Dragonlance

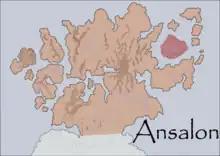
Map of Ansalon, where the majority of the novels take place

"Dragonlance" is set on the world of Krynn. Most of the novels take place in the regions of Ansalon, a small continent, though some have taken place on the continent of Taladas, located northeast of Ansalon. The world's major gods are the High God and his children: good Paladine, neutral Gilean, and evil Takhisis. The gods are opposed by Chaos, who seeks to destroy Krynn. Depending on the period, the evil chromatic and the good metallic dragons are rare or plentiful. Humans are Krynn's most common humanoid race, but elves, dwarves, kender, gnomes, and minotaurs occupy the world as well. Clerics derive magical powers from their gods, and wizards derive power from the three moon gods, good Solinari, neutral Lunitari, and evil Nuitari. Hickman had previously served as a Mormon missionary in Java for two years and used Indonesian in "Dragonlance" spells. During Krynn's various wars, armies of draconians are used as troops. Draconians are created by corrupting a dragon egg, creating a reptilian humanoid. Any dragon egg can be used to make a draconian, although the ones most commonly used are good dragon eggs because the evil kings want more evil dragons to hatch.